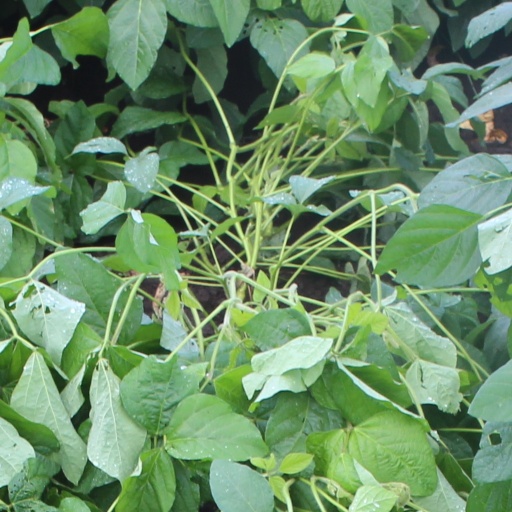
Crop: soybean